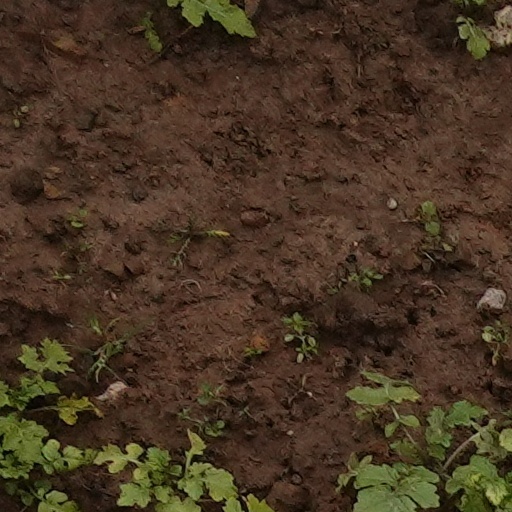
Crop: wheat